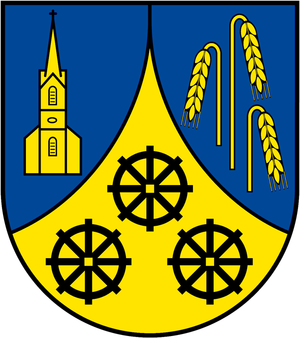
Todenroth est une municipalité du Verbandsgemeinde Kirchberg, dans l'arrondissement de Rhin-Hunsrück, en Rhénanie-Palatinat, dans l'ouest de l'Allemagne.